Eighty Years' War, 1572–1576

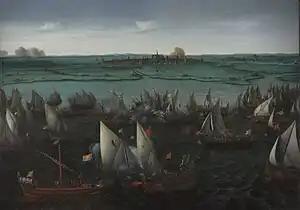
Battle of Haarlemmermeer (1573), by Hendrick Cornelisz, 1621. Vroom, oil on canvas

In Zeeland, the capital city of Middelburg also remained loyal, but was put under siege by the Geuzen from April 1572 until February 1574, when Middelburg surrendered to the rebels. Orange was recognised as stadtholder of Holland, Zeeland, and Utrecht at an unauthorised meeting of the States of Holland in Dordrecht in July 1572. Orange also asked for a formal alliance between himself and the States of Holland, rather than just being the king's representative and the States being the people's representatives. Calvinism was granted the status of 'public religion', even though less than 10% of the population was Calvinist at the time.